Bad Girls series 1

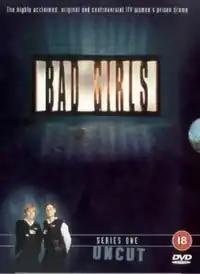
Original UK DVD

The first series of "Bad Girls" has been released in the United Kingdom via Condender Entertainment Group on VHS and DVD. It has also been released on DVD in Australia by Shock Records and in the United States and Canada from Capital Entertainment.